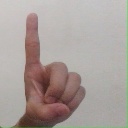
अक्षर: ड